Pamela Moore

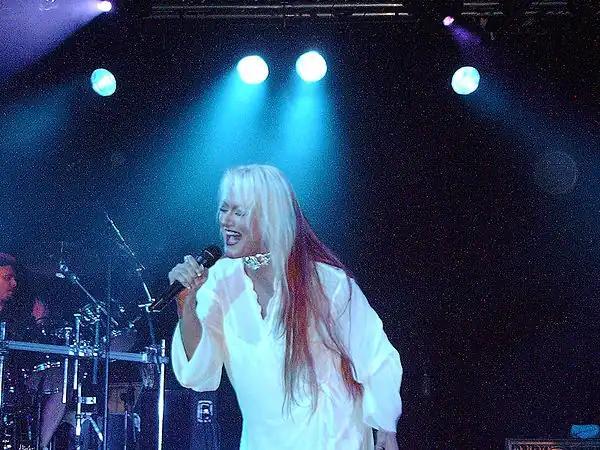
Moore in 2013

Pamela Moore is an American singer-songwriter, mixing hard rock, heavy metal, melodic rock and industrial music while her earlier years delved into pop and electronica. She currently resides in Seattle, Washington.